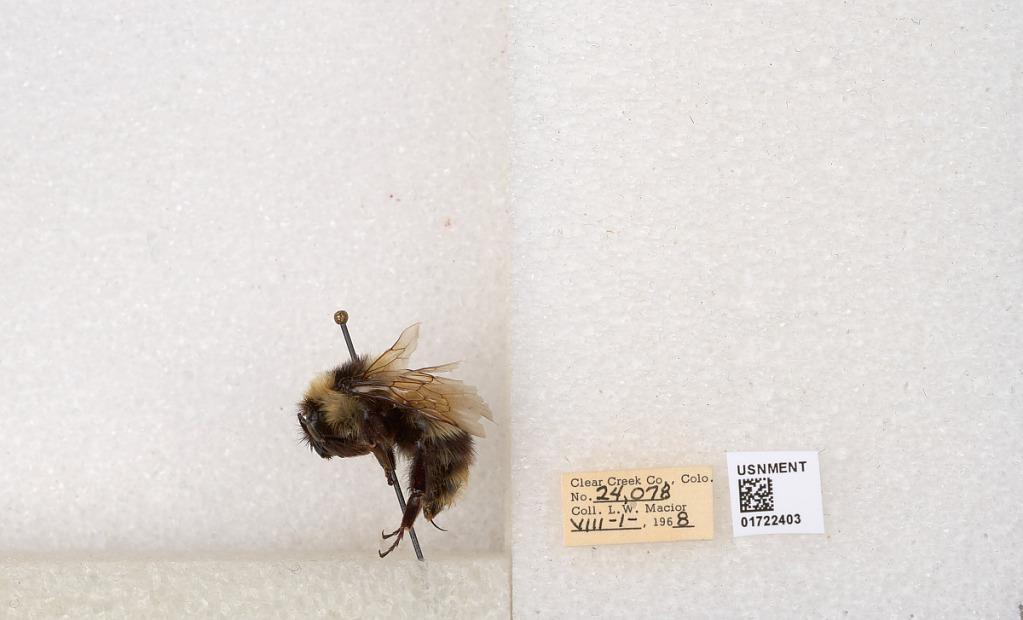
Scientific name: Bombus kirbyellus
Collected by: L. Macior
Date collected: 1968-8-1
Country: United States
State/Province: Colorado
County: Clear Creek
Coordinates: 39.6891, -105.644